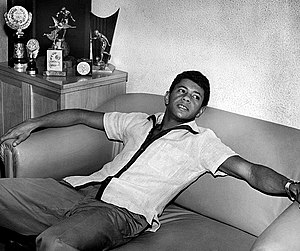
Amarildo
Amarildo Tavares da Silveira privat i 1962
Amarildo Tavares da Silveira eller bare Amarildo er en tidligere brasiliansk fodboldspiller, der med Brasiliens landshold vandt guld ved VM i 1962 i Chile. Han spillede fire kampe i turneringen, hvor han kom ind som erstatning for den skadede Pelé, og scorede tre mål, hvoraf det ene faldt i finalesejren over Tjekkoslovakiet. I alt nåede han at spille 23 landskampe og score otte mål